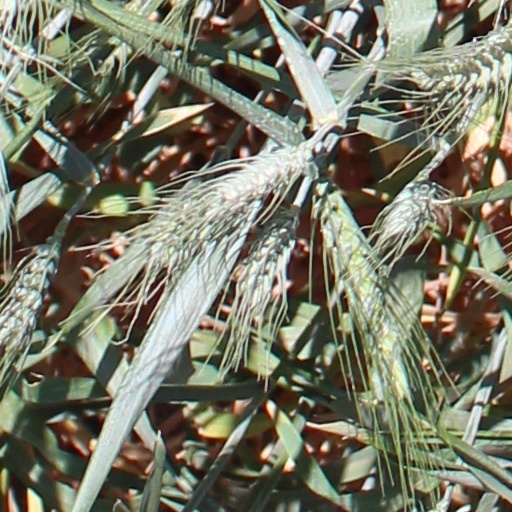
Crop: wheat